Life's Crossroads

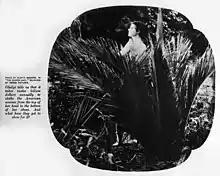

Life's Crossroads is a 1928 American silent drama film directed by Edgar Lewis and starring Gladys Hulette, Mahlon Hamilton and William Conklin. It is also known by the alternative title of The Silken Lady.